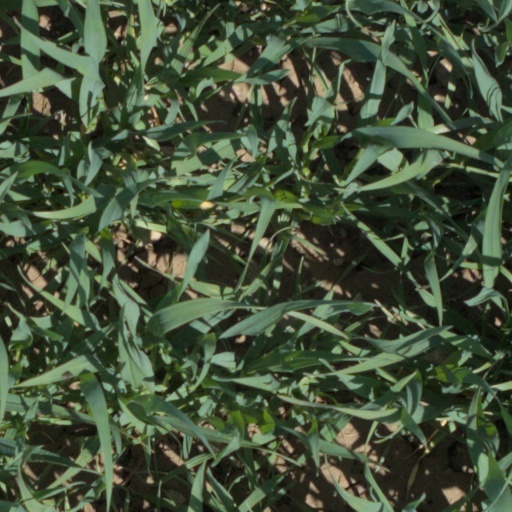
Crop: wheat